Date of Easter

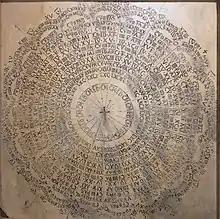
A calendar of the dates of Easter, for the 95 years 532626, marble, in the Museum of Ravenna Cathedral, Italy. Five 19-year cycles are represented as concentric circles. Dates are given using the system of the Roman calendar, as well as the day of the lunar month.

As a moveable feast, the date of Easter is determined in each year through a calculation known as – often simply "Computus" – or as paschalion particularly in the Eastern Orthodox Church. Easter is celebrated on the first Sunday after the Paschal full moon (a mathematical approximation of the first astronomical full moon, on or after 21 March itself a fixed approximation of the March equinox). Determining this date in advance requires a correlation between the lunar months and the solar year, while also accounting for the month, date, and weekday of the Julian or Gregorian calendar. The complexity of the algorithm arises because of the desire to associate the date of Easter with the date of the Jewish feast of Passover which, Christians believe, is when Jesus was crucified.